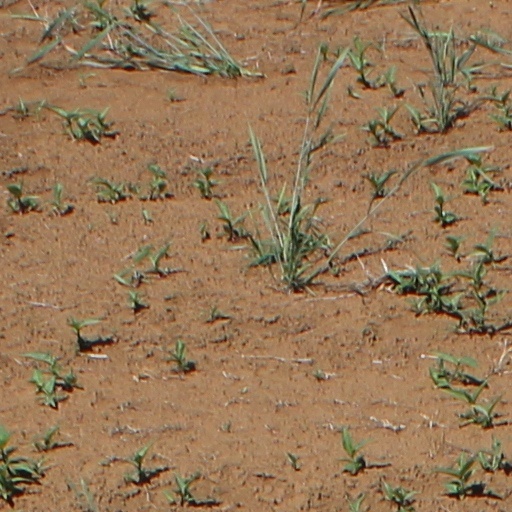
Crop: wheat